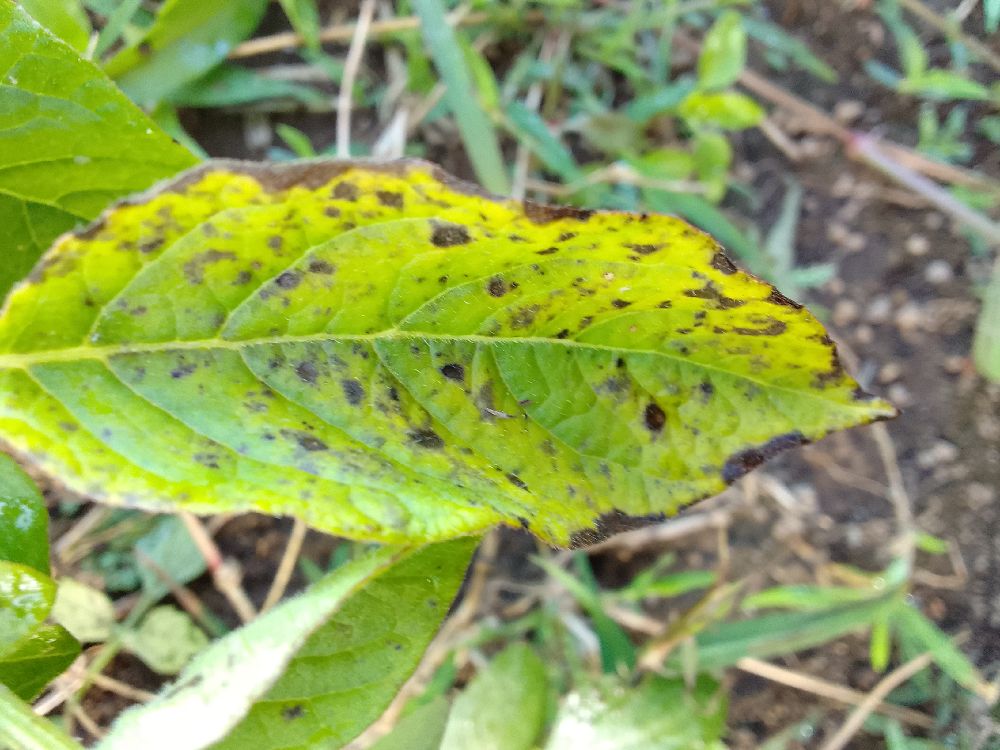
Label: Early blight